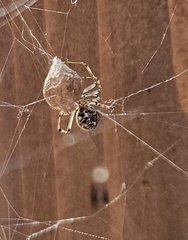
Species: Parasteatoda_tepidariorum